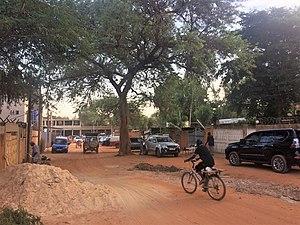
Rue YN-123 dans le quartier Yantala Nouveau à Niamey, Niger.